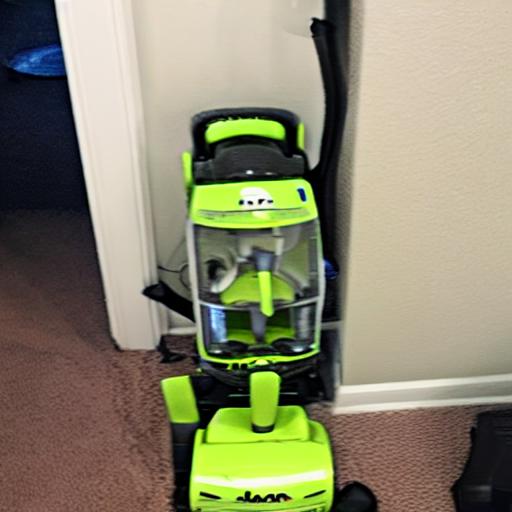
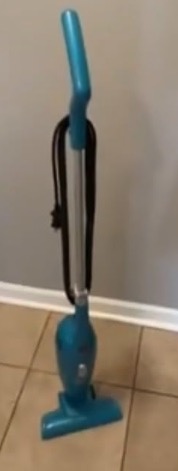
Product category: items_vacuum
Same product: no